Peter Alma

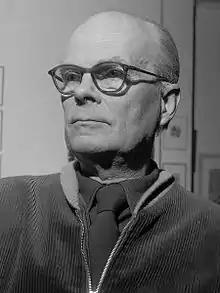

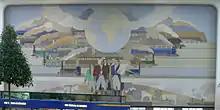
Mural at Amsterdam Amstel railway station by Peter Alma (1939).

Peter Alma (18 January 1886 Medan – 23 May 1969 Amsterdam) was a Dutch artist. Alma was born in Medan, Indonesia, and attended the Royal Academy of Art, The Hague, in 1904. On the recommendation of Franz Seiwert, he was employed by the Gesellschafts- und Wirtschaftsmuseum, working with Gerd Arntz and Augustin Tschinkel on developing isotypes. He travelled to Moscow with Arntz and Otto Neurath to work at IZOSTAT to help them draw up pictorial images for statistics of the Five Year Plans. Alma was a member of Nederlandsche Vereeniging voor Ambachts- en Nijverheidskunst (V.A.N.K.) the Dutch Association for Craft and Craft Art. He painted several large murals in and around Amsterdam in the 1930s.